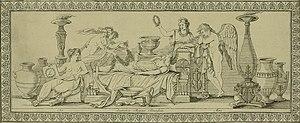
Karl Daniel Friedrich Bach, né en mai 1756 à Potsdam et mort le 8 avril 1829 à Breslau, est un peintre, dessinateur, sculpteur et professeur d'arts plastiques allemand.